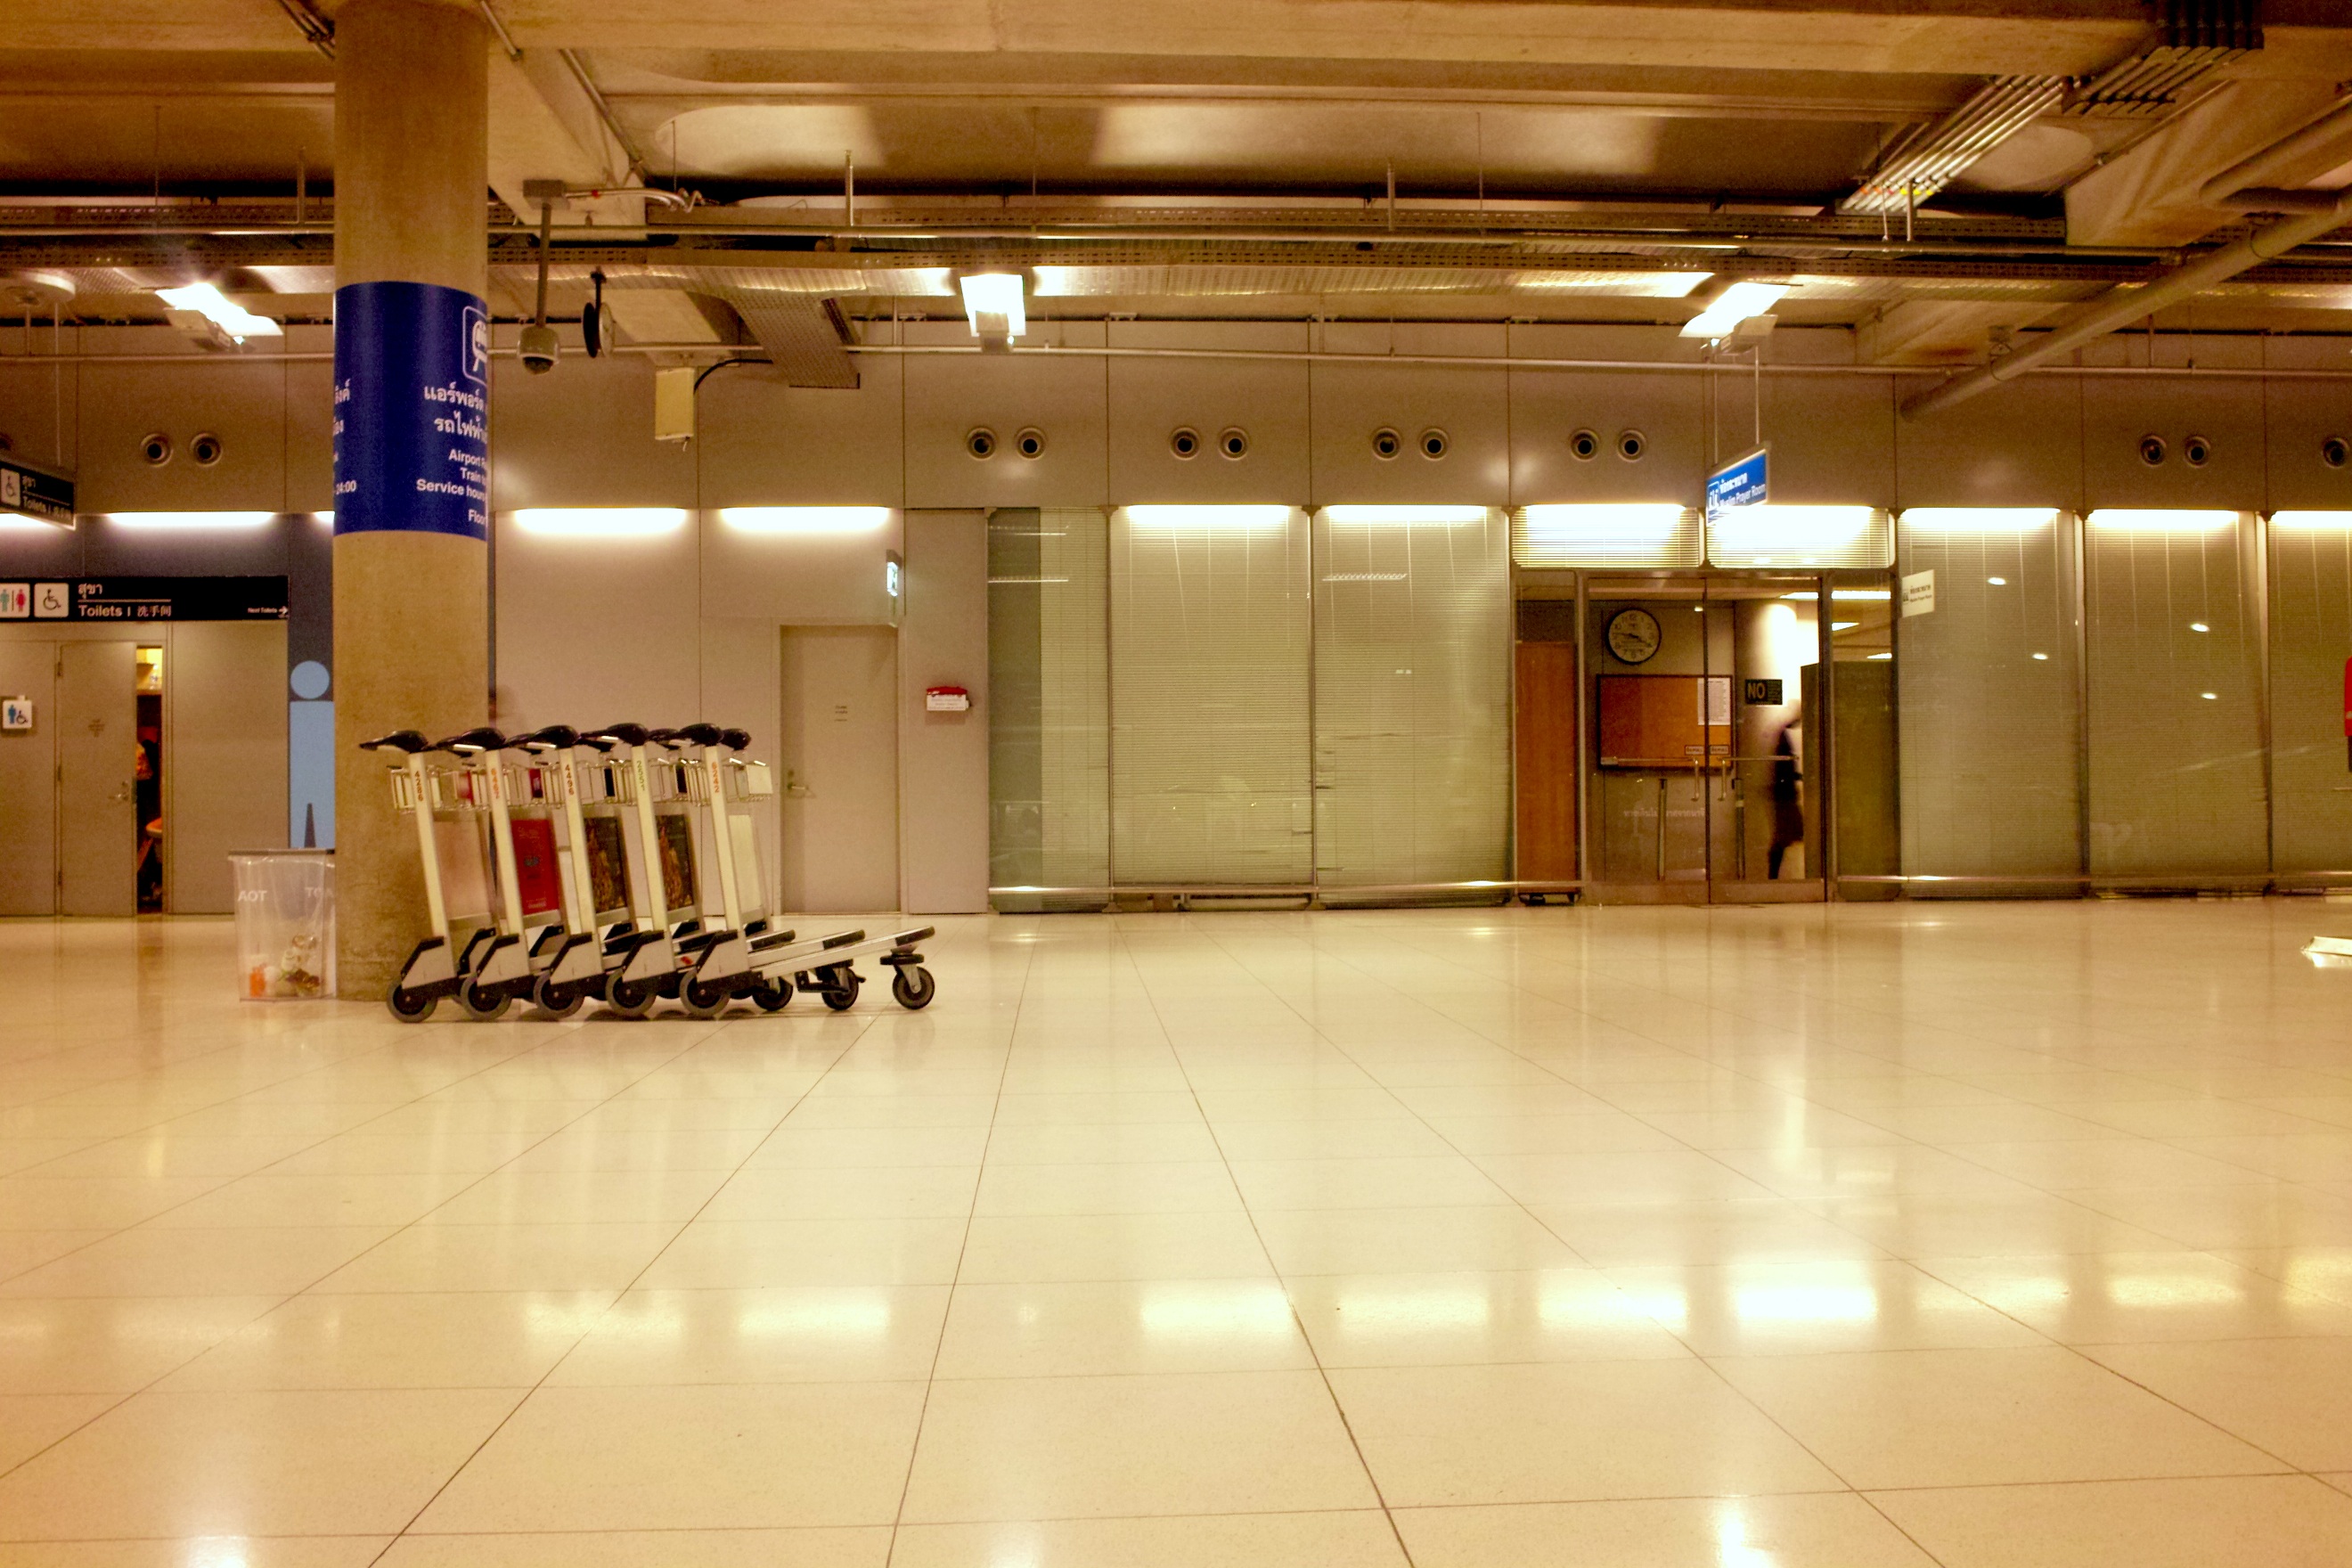
structure, wood, auditorium, floor, building, airport, ceiling, hall, public transport, thailand, interior design, lobby, suvarnabhumi, flooring, sport venue